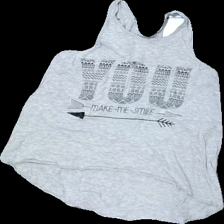
View: front
Type: Tank top
Category: Children
Brand: Kappahl
Colors: Grey
Material: unknown
Pattern: Other
Cut: Loose
Size: 134
Season: All
Price range: 50-100
Recommended usage: Reuse
Description: grey tank top with print